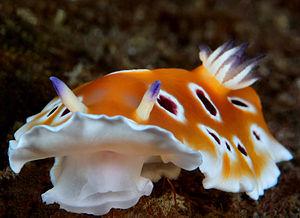
Goniobranchus cf. geminus (ou Goniobranchus sp. 19 selon le NSSI) à la Réunion.
L'île de La Réunion est un département d'outre-mer français situé dans le sud-ouest de l'océan Indien.
Le Goniobranchus geminus ou goniobranche jumeau, est un nudibranche de la famille des chromodorididés.